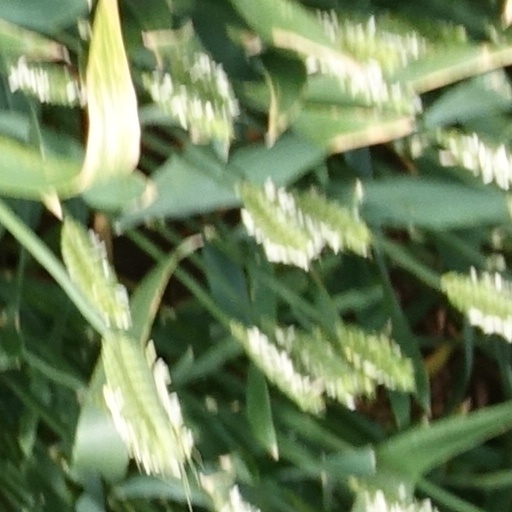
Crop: wheat